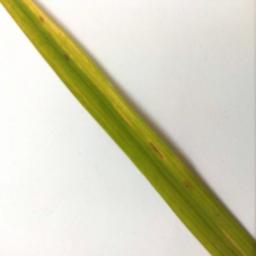
Label: Rice___Brown_Spot